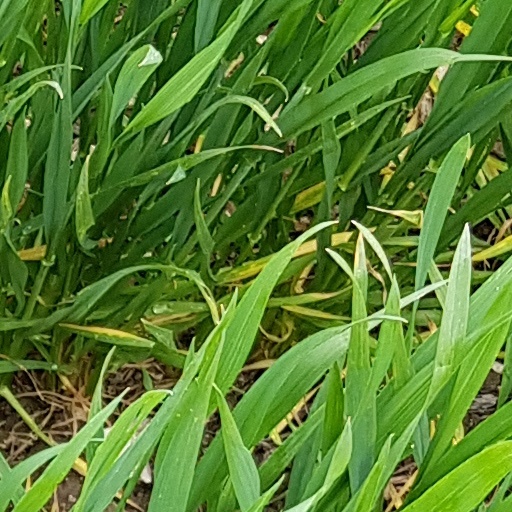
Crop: wheat